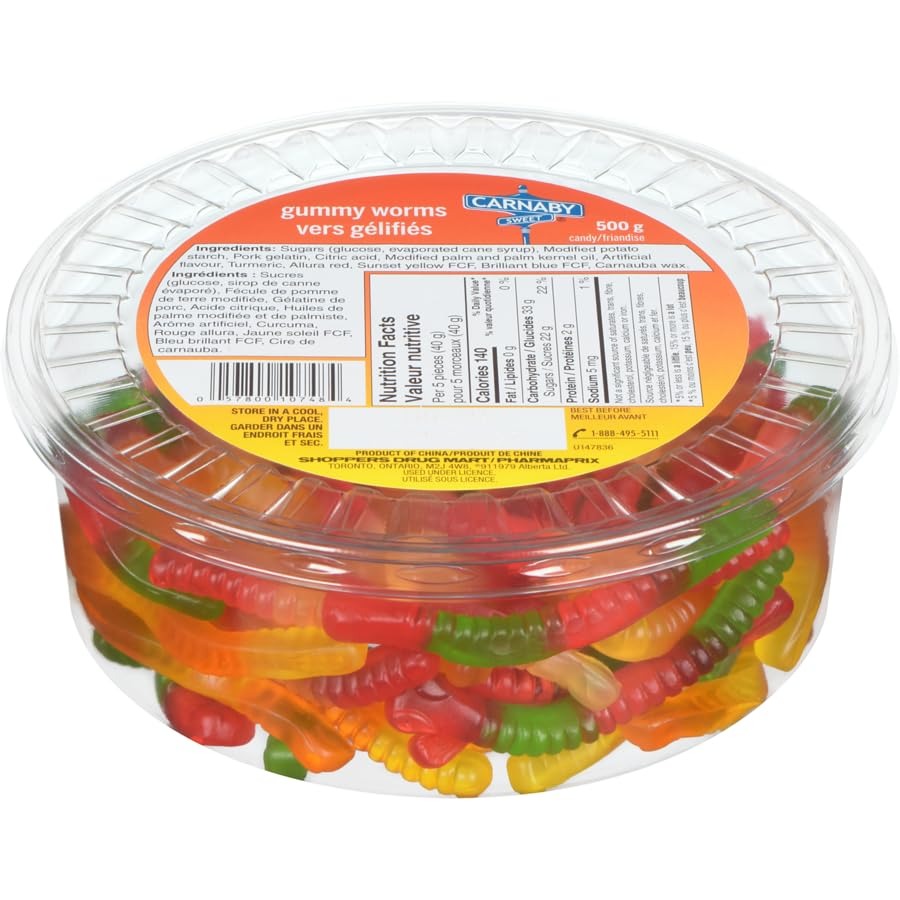
Item Name: Carnaby Sweet Gummy Worms, 500g/17.5 oz, Tub (Imported from Canada)
Bullet Point 1: Colorful mixed fruity gummy worms. Imported from Canada
Bullet Point 2: Colorful mixed fruity gummy worms. Imported from Canada
Bullet Point 3: Colorful mixed fruity gummy worms. Imported from Canada
Bullet Point 4: Colorful mixed fruity gummy worms. Imported from Canada
Product Description: Carnaby Sweet Gummy Worms, 500g/17.5 oz. Tub Fruity, flavorful, chewy gummy worms. A flavorful mix of different fruit flavors in chewy gummy form. 2 flavors in one gummy! Colorful mixed fruity gummy worms. Imported from Canada. Colorful mixed fruity gummy worms. Imported from Canada. Colorful mixed fruity gummy worms. Imported from Canada. Colorful mixed fruity gummy worms. Imported from Canada
Value: 17.637
Unit: Ounce

Price: 26.99